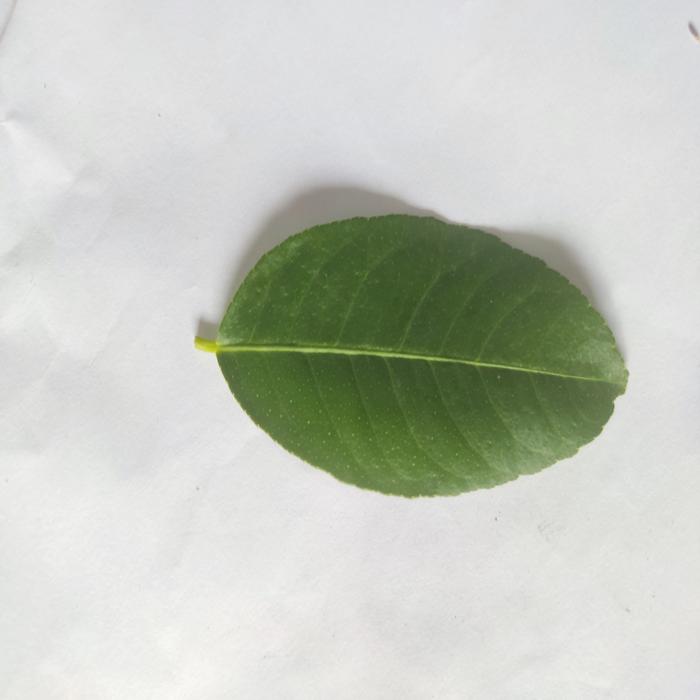
Crop: Lemon
Leaf condition: Healthy_Leaf